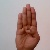
The image shows a hand gesture representing the letter 'B' in Indian Sign Language.